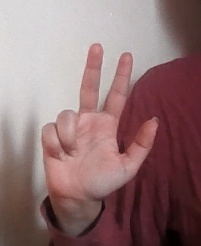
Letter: al